Austin Twenty

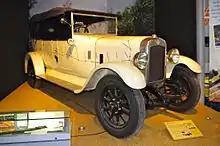
The car driven by A E Filby from London to Cape Town and back in 1932 and 1935

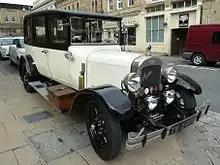
Mayfair limousine 3.6-litre 1926 with aftermarket bumper

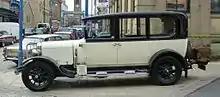
Mayfair limousine 3.6-litre 1926

The chassis, based on that of the Hudson, was conventional, with semi-elliptic leaf springs on all wheels and rigid axles front and rear. Wooden-spoked artillery-style wheels were fitted. Initially, brakes were on the rear wheels only, but front-wheel brakes were fitted as standard from 1925, and at the same time the wheels became steel-spoked.